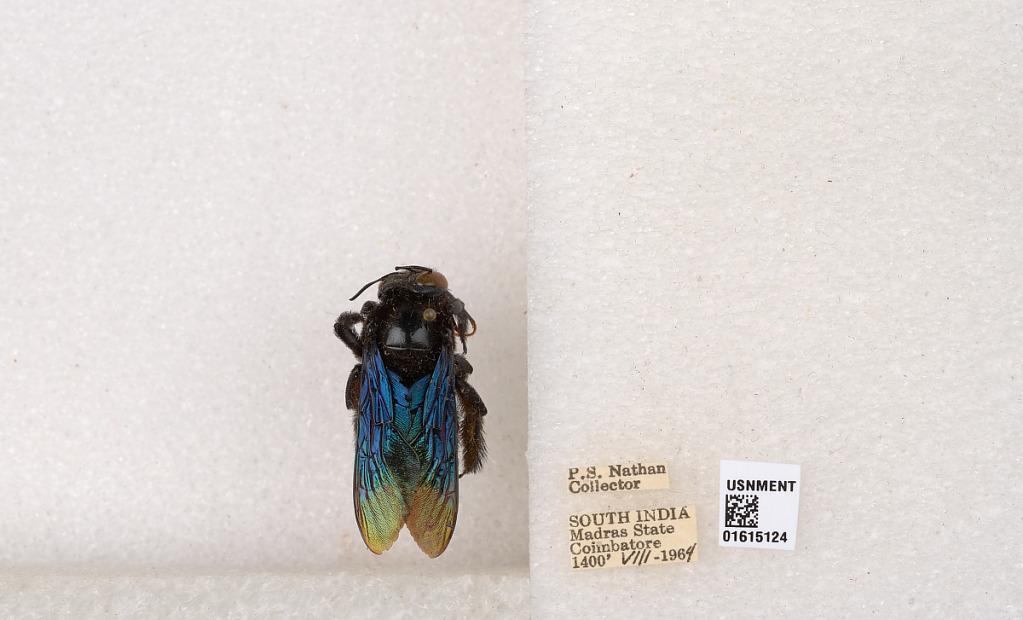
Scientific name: Xylocopa (Biluna) auripennis auripennis Lepeletier
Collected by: P. Nathan
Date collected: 1964-8-1
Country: India
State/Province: Tamil Nadu
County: Coimbatore
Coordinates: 10.9955, 76.9034